IK Pegasi

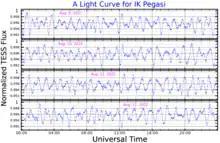
A light curve for IK Pegasi, plotted from "TESS" data

The Hertzsprung–Russell diagram (HR diagram) is a plot of luminosity versus a color index for a set of stars. IK Pegasi A is currently a main sequence star—a term that is used to describe a nearly linear grouping of core hydrogen-fusing stars based on their position on the HR diagram. However, IK Pegasi A lies in a narrow, nearly vertical band of the HR diagram that is known as the instability strip. Stars in this band oscillate in a coherent manner, resulting in periodic pulsations in the star's luminosity.